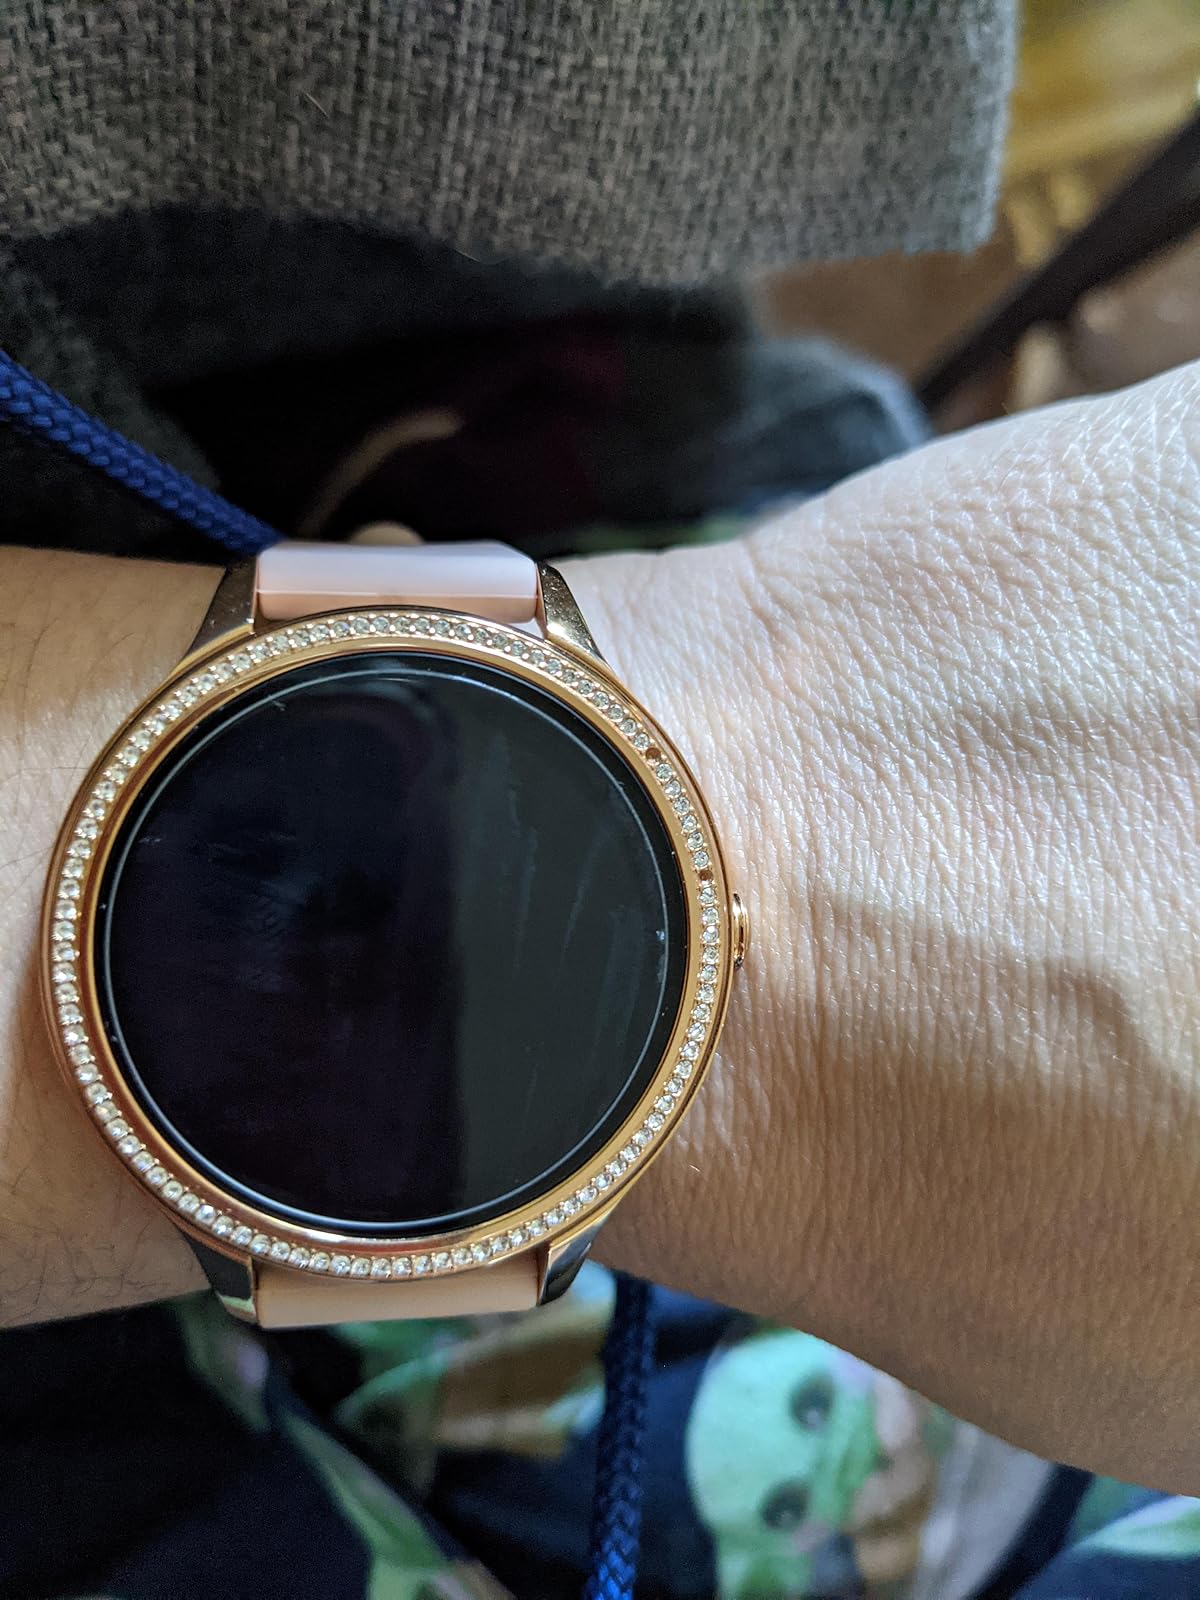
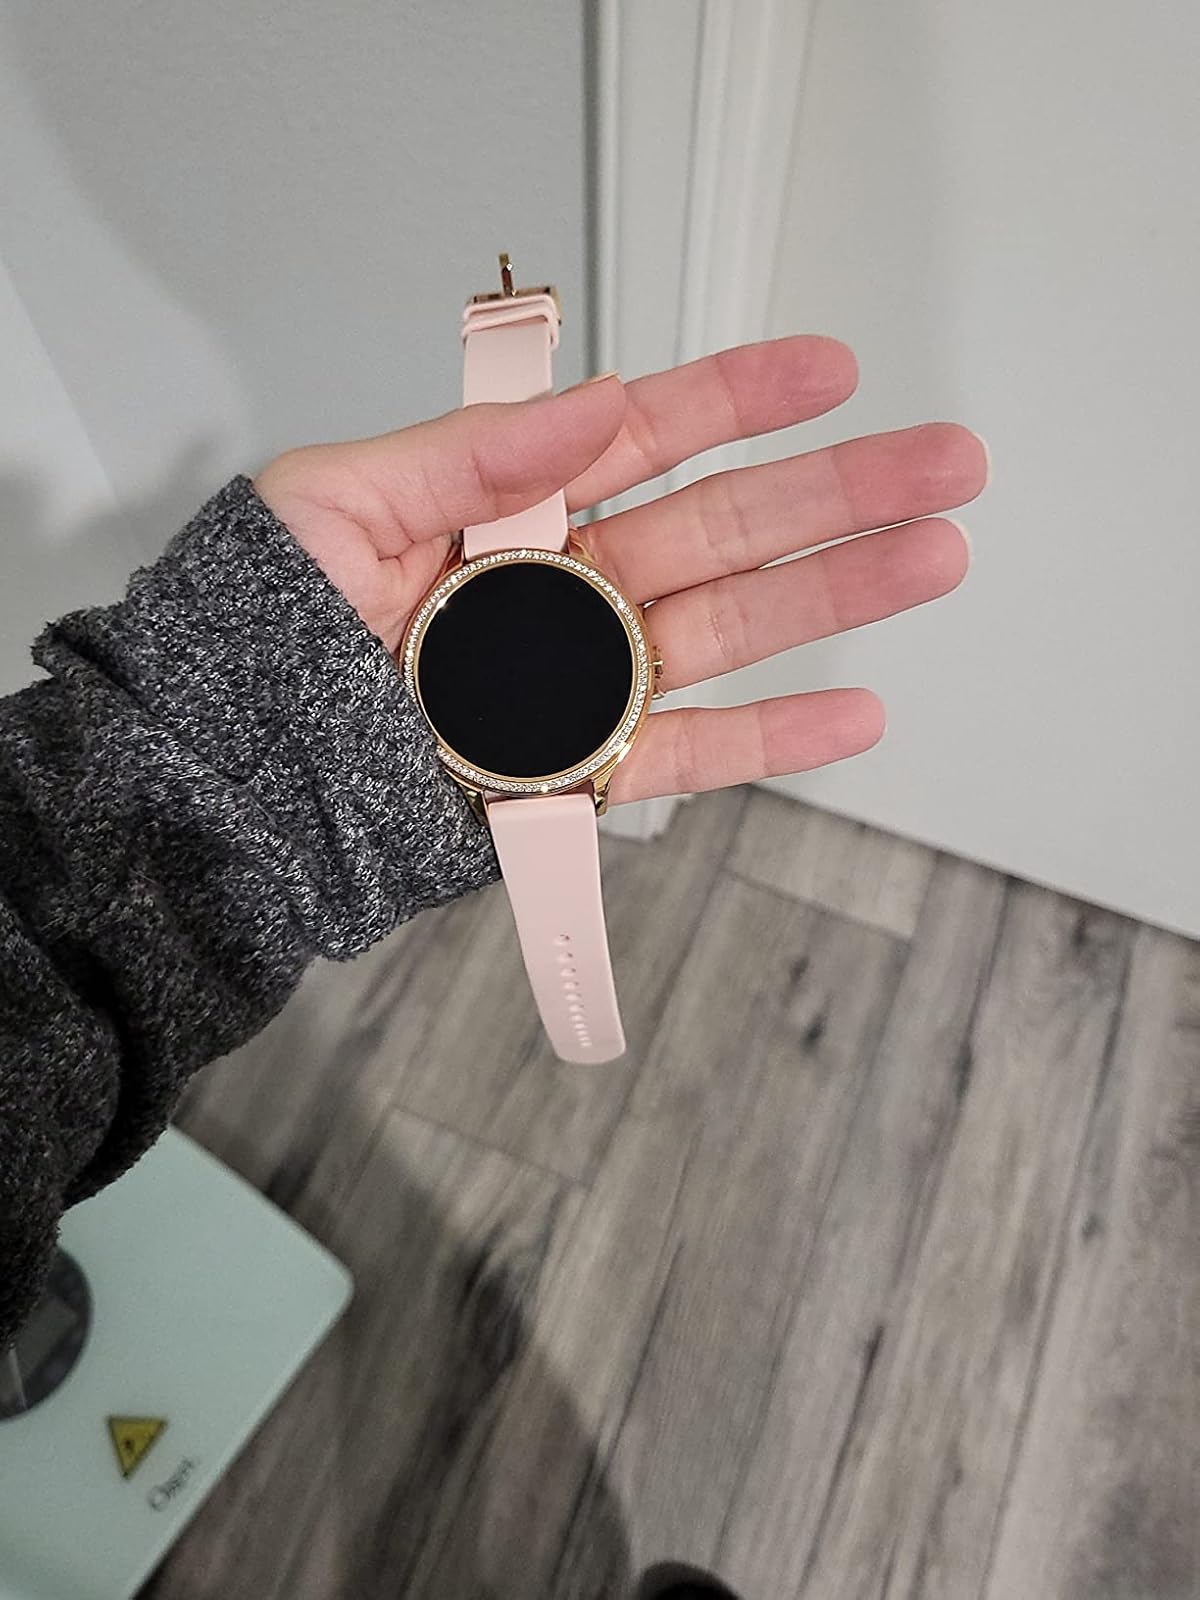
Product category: smartwatch
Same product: yes